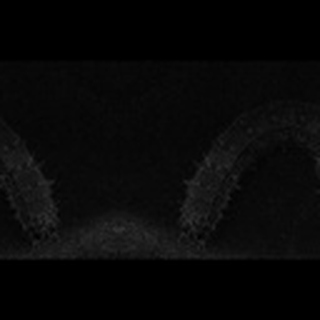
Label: cotton_army_worm